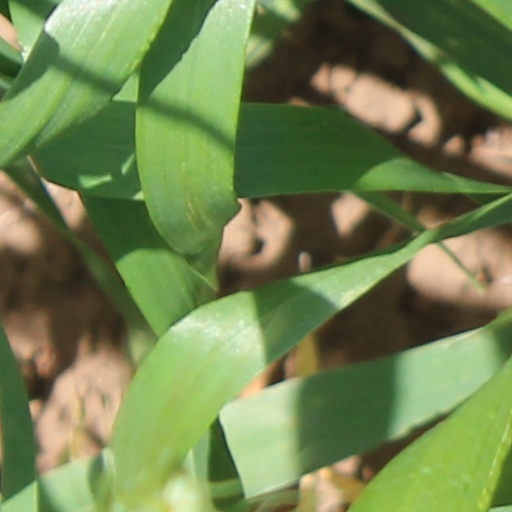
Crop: wheat